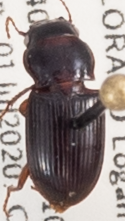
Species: Cratacanthus dubius
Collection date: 2020-07-01
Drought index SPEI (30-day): -1.444
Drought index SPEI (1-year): -1.172
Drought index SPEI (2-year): -0.288